José Toledo

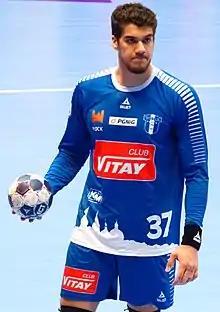
Toledo in 2016

José Guilherme de Toledo (born 11 January 1994) is a Brazilian handball player who plays for Recoletas Atlético Valladolid and the Brazilian national team.